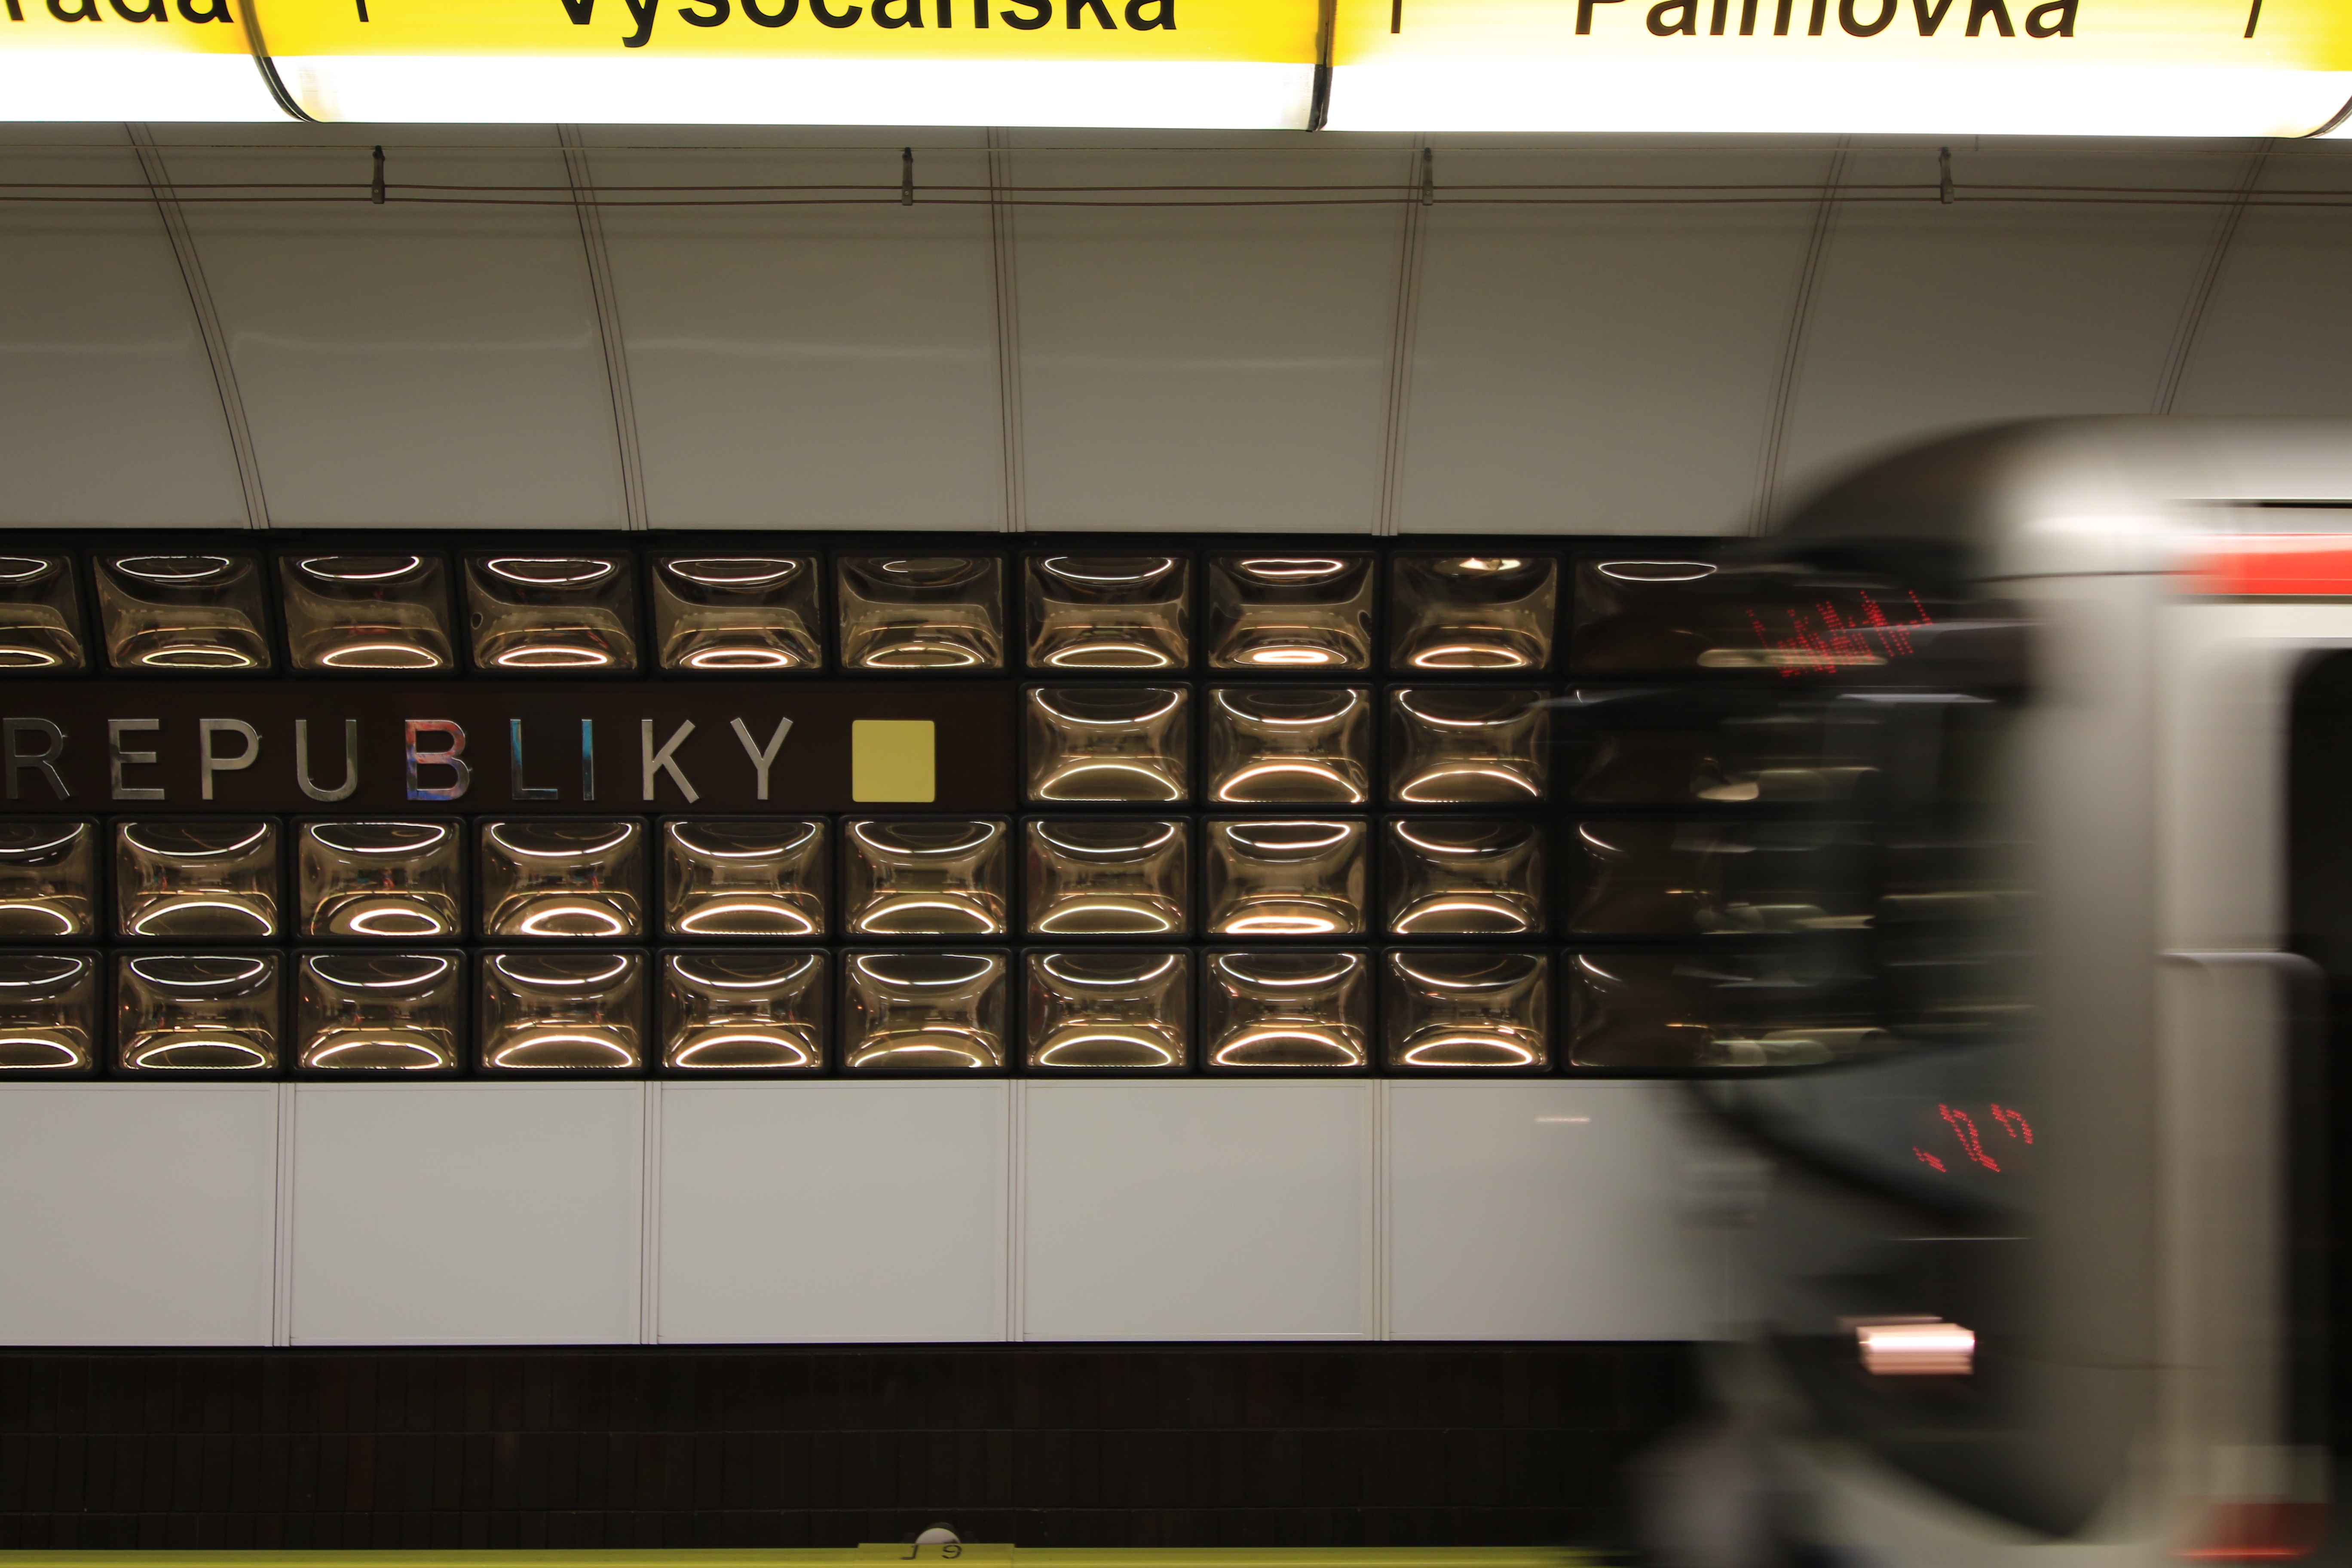
train, metro, underground, motion, transportation, transport, europe, station, prague, speed, czech, display device